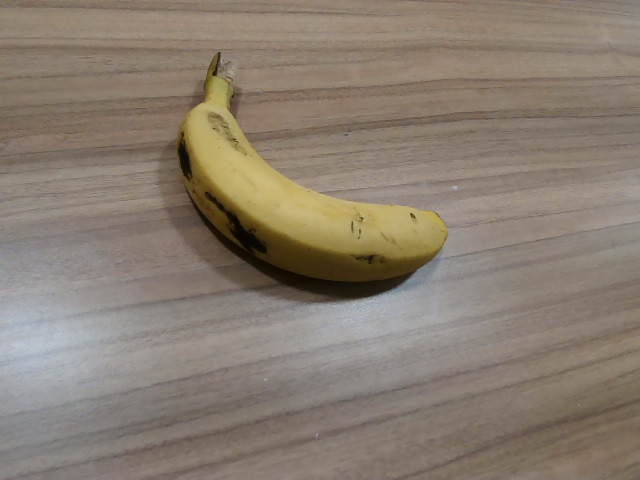
Label: Ripe_Banana